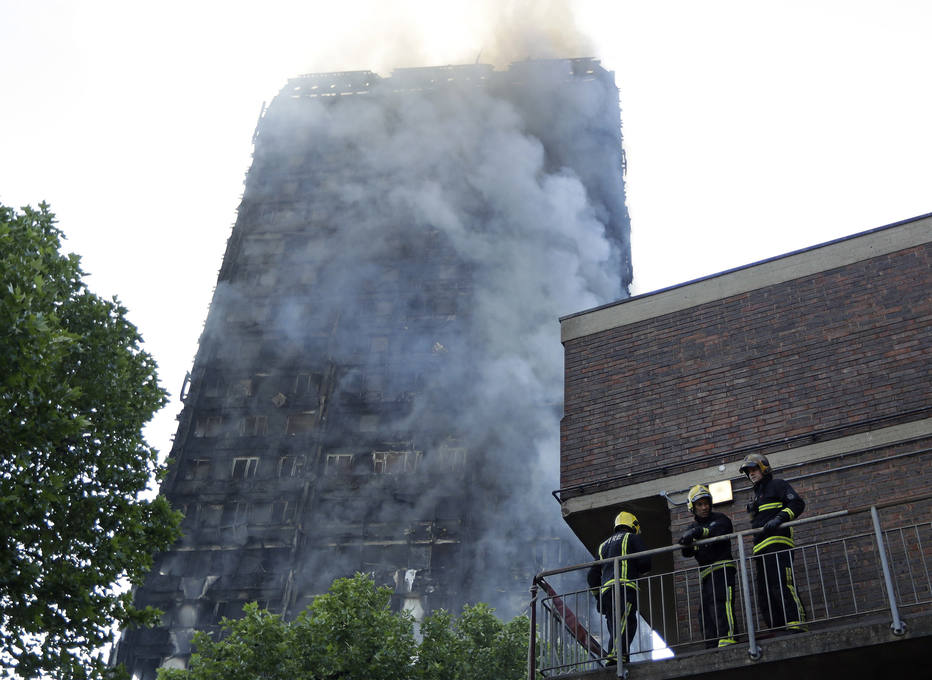
Fire: no
Smoke: yes